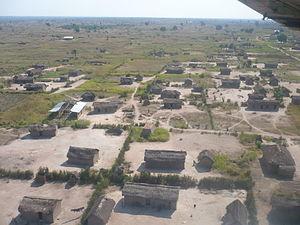
Manono est une localité chef-lieu de territoire de la province du Tanganyika en république démocratique du Congo.